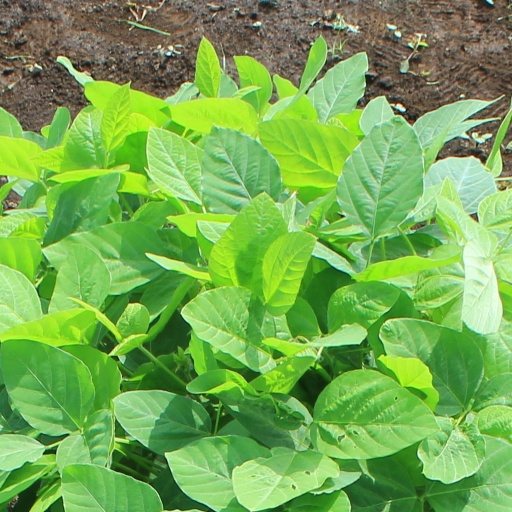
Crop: soybean